1990–91 Southampton F.C. season

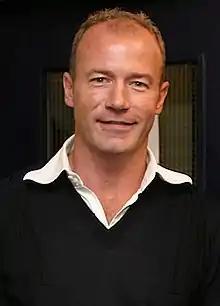
Alan Shearer played 36 of Southampton's 38 league games in 1990–91, picking up the Player of the Season award at the end of the year.

Southampton started the 1990–91 league campaign slowly, picking up one draw (at last season's runners-up Aston Villa), one win (a narrow 1–0 victory over Norwich City) and two losses (against Luton Town and Nottingham Forest) in their first four fixtures. A 2–0 win over recently promoted Sheffield United was followed by two more losses on the road – at Manchester United and Everton – after which the Saints sat 15th in the First Division table. October brought similarly mixed fortunes – the month began with a "hectic, full-blooded" match at home to Chelsea, which ended in a 3–3 draw. This was followed by a 2–1 win over Coventry City and a 0–1 defeat at home to Derby County, who had only avoided relegation the season before by three points, after which Nicholl claimed that no one besides goalkeeper Tim Flowers "justified their place [in the team] or their wage packet".